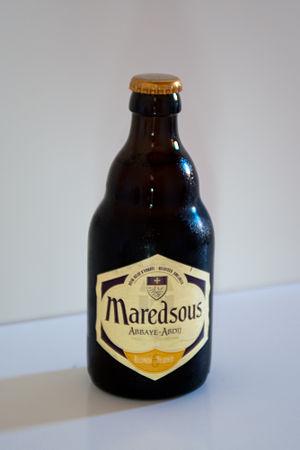
Bière belge brassée à Puurs.
La bière Maredsous est une bière belge de fermentation haute brassée pour les moines de l'abbaye de Maredsous par la brasserie Duvel.